Citroën 2CV

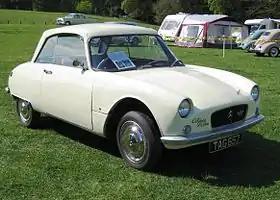
Citroën Bijou

One novel model was the 2CV Sahara, a four-wheel drive (4×4) car, equipped with two engines of each, each one having a separate fuel tank, two gearboxes, and a connecting rod between the gearboxes. One was mounted in the front driving the front wheels and one in the back driving the rear wheels. A single gearstick, clutch pedal and accelerator were connected to both engines. It was originally intended for use by the French colonies in Northern Africa. As well as a decreased chance of being stranded, it provided four-wheel-drive traction with continuous drive to some wheels while others were slipping because the engine transmissions were uncoupled. Therefore, it became popular with off-road enthusiasts. Between 1958 and 1971, Citroën built 694 Saharas. The top speed was on one engine, and with both engines running. These rare vehicles are highly collectible.